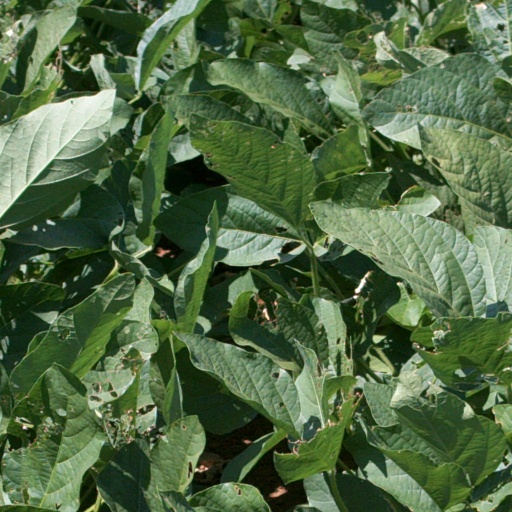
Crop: soybean